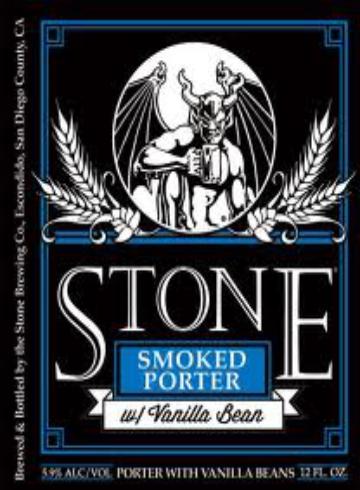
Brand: Beers of Stone
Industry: Food